Steppe eagle

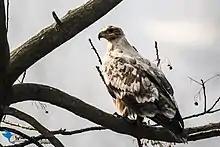
An unusual, pale probable subadult steppe eagle in Nepal.

16 radio-tagged eagles that returned in their first spring migration to their Kazakh summering grounds were recorded to winter as first-year juveniles either, in roughly equal measure, in the Arabian Peninsula or southern Africa, and covered straight-line distances, ranging from , although individually could meander up to for one eagle migrating from wintering grounds Botswana. Of the 16 returning Kazakhstan eagles, spring migration lasted an average of 40 days, ranging individually from 38 to 54 days and covered a mean of each day. The migration path generally led the eagles around almost every direction of the Red Sea, many also passing over Israel and some wrapping around the Caspian Sea. A different radio-tagging study of 19 juveniles (about 57% of which survived) from Russian or Kazakh sites found that autumn movements in the 1st year migration averaged and confirmed not only that they freely changed wintering sites anywhere from India to southern Africa but they never returned, surviving or not, to their natal site in the 1st year, instead return to wandering widely across the northern steppe. The 1st migration averaged 52 days and were much briefer for females than for males, with the discrepancies more pronounced for eagles originating from the Altai Mountains. 15 birds tracked in this study were found to have migrated most frequently to winter in south Pakistan (right along the borderlands to India) or in eastern Turkmenistan. Spring migration began on a mean date of 25 March for the 15 young eagles and lasted about 26 days on average, covering a mean of , with females initiating migration on average 18 days later than males and migrating more briefly, more quickly and more often with fewer stops than males. 9 eagles which were tracked successfully in their first spring passage in this study wandering widely mostly in natural steppe hunting for squirrels and 8 of these tracked to their 2nd autumn migration took about 1.5 times shorter on their 2nd autumn passage and migrated about 17% less far on average.